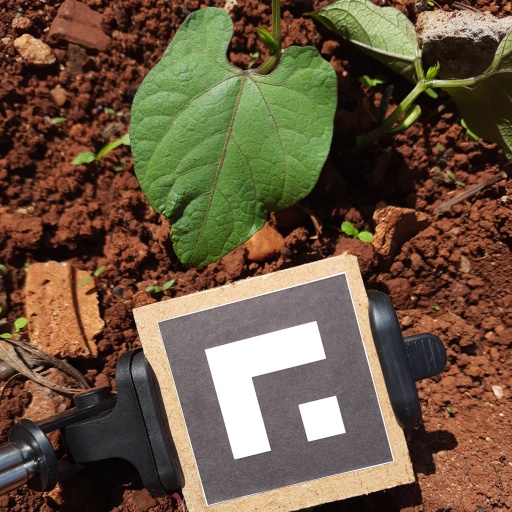
Observations: wavy surface, no eating holes, under sunlight